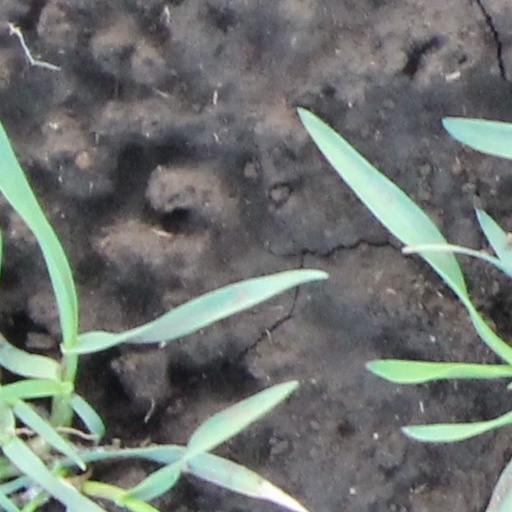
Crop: wheat